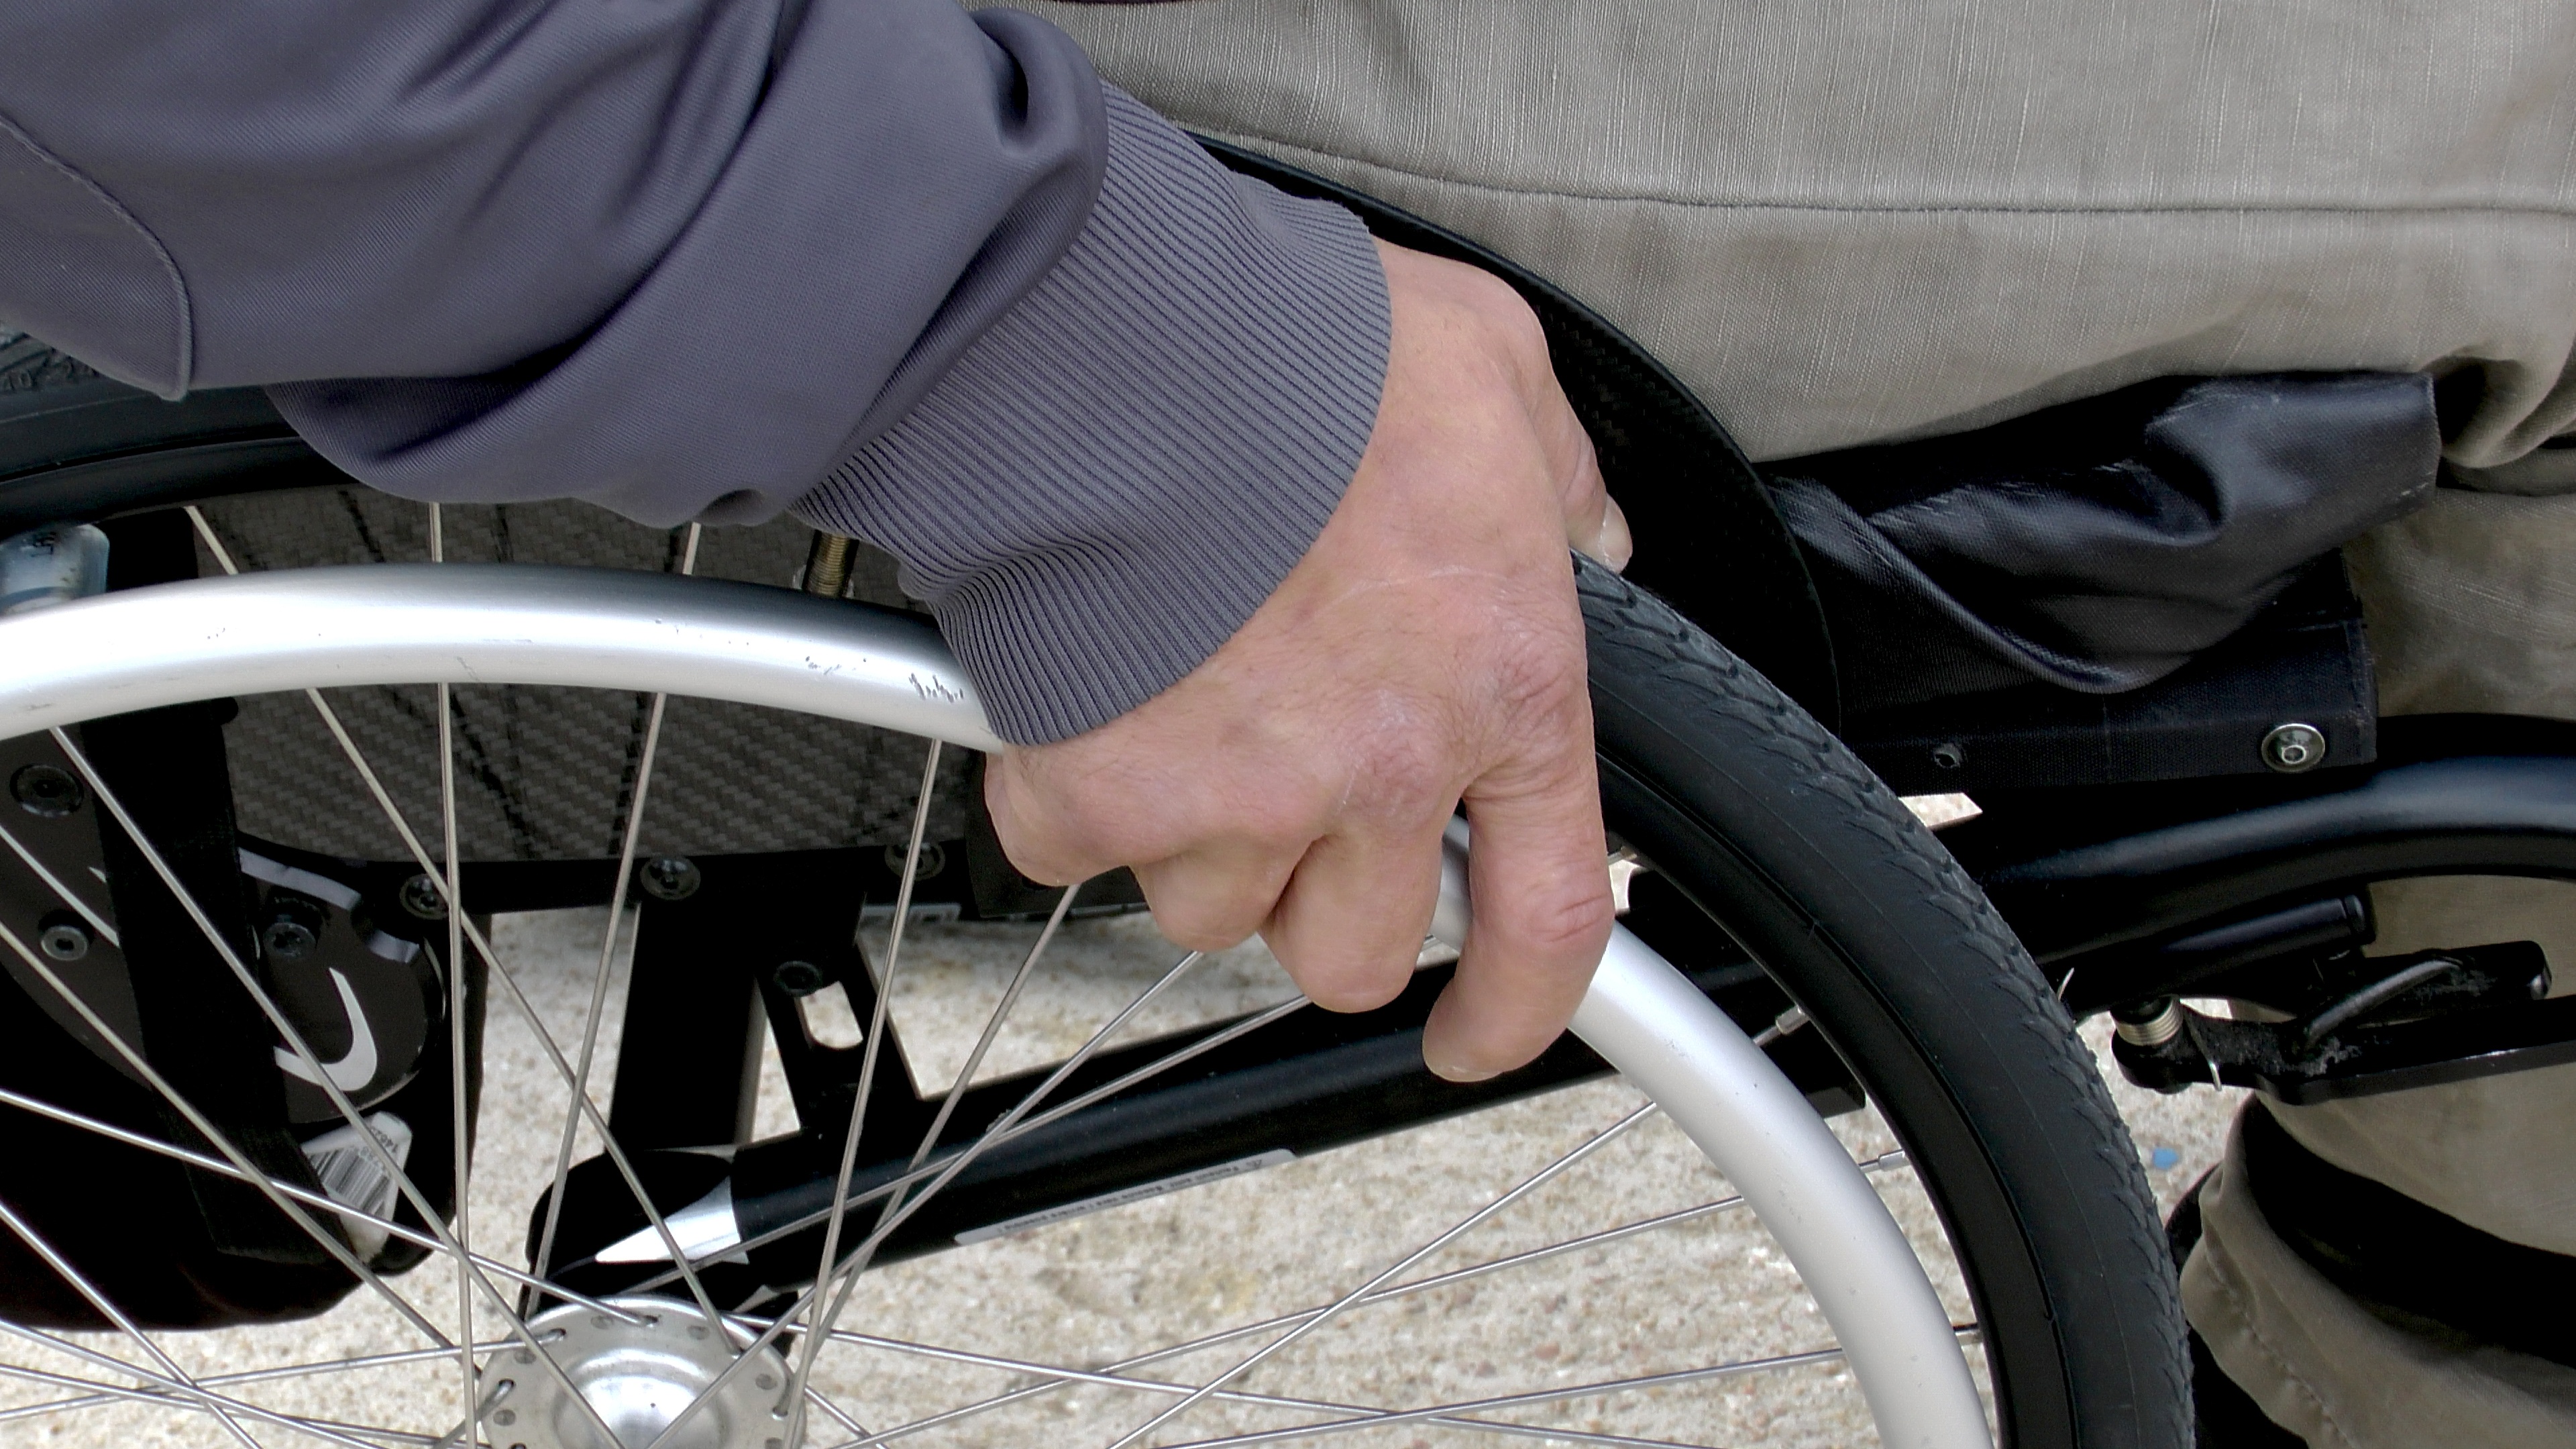
hand, man, wheel, driving, bicycle, vehicle, motorcycle, tire, wheelchair, promenade, disabled, person with reduced mobility, automotive tire